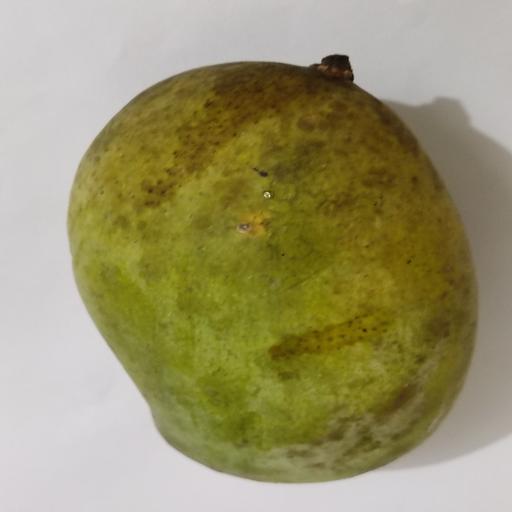
Crop type: Mango_Amrapali